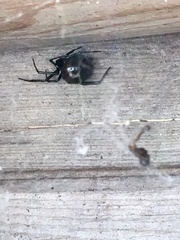
Species: Lactrodectus_hesperus